List of historic properties in Tombstone, Arizona

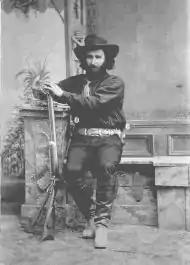
Ed Schieffelin in 1880

Tombstone was a mining town founded in 1879 by Ed Schieffelin. Schieffelin was a prospector who laid claim to what became one of the biggest silver mines in Pima County, Arizona Territory. The mine was named the Schieffelin Mine. Schieffelin, together with some partners, owned or had interest in the Contention Mine and the Tombstone Mining and Milling Company, which owned the Tough Nut Mine. Prospectors and business entrepreneurs began to settle the town after news spread of the silver strike.